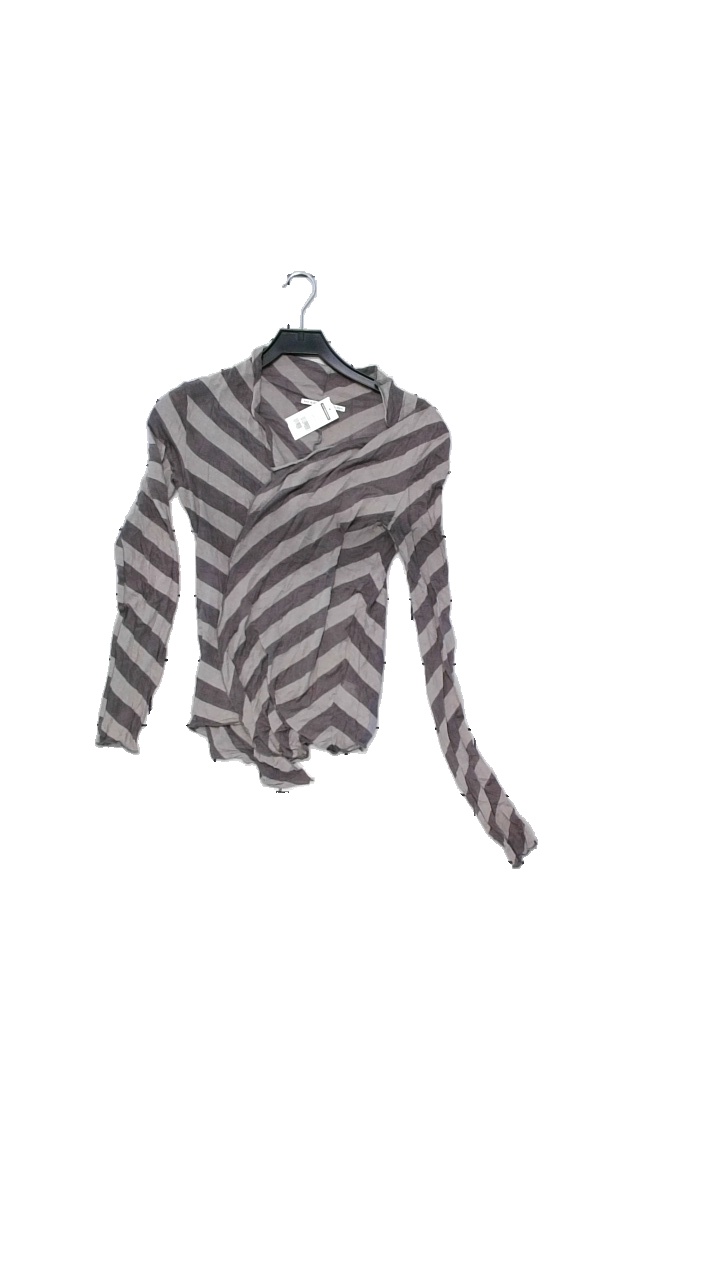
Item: Sweater (Ladies)
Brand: Day By Birger Mikkelsen
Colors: Multicolor, Grey
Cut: Loose, Tight
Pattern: Striped
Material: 50% cotton, 50% tencel
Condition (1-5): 5
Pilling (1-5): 3
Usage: Reuse
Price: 100-150